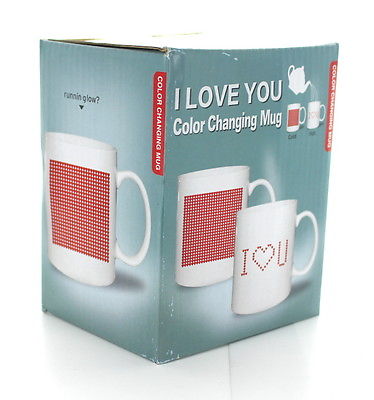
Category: mug